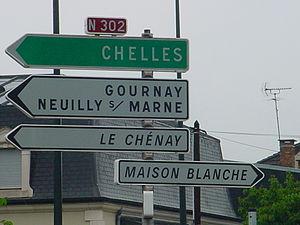
photo collection personnel Utilisateur:Freddyz Photographie libre de droit sans copyright non soumise à autorisation Catégorie:Signalisation routière de direction
La route nationale 302 ou RN 302 est une route nationale française située entièrement en Seine-Saint-Denis.